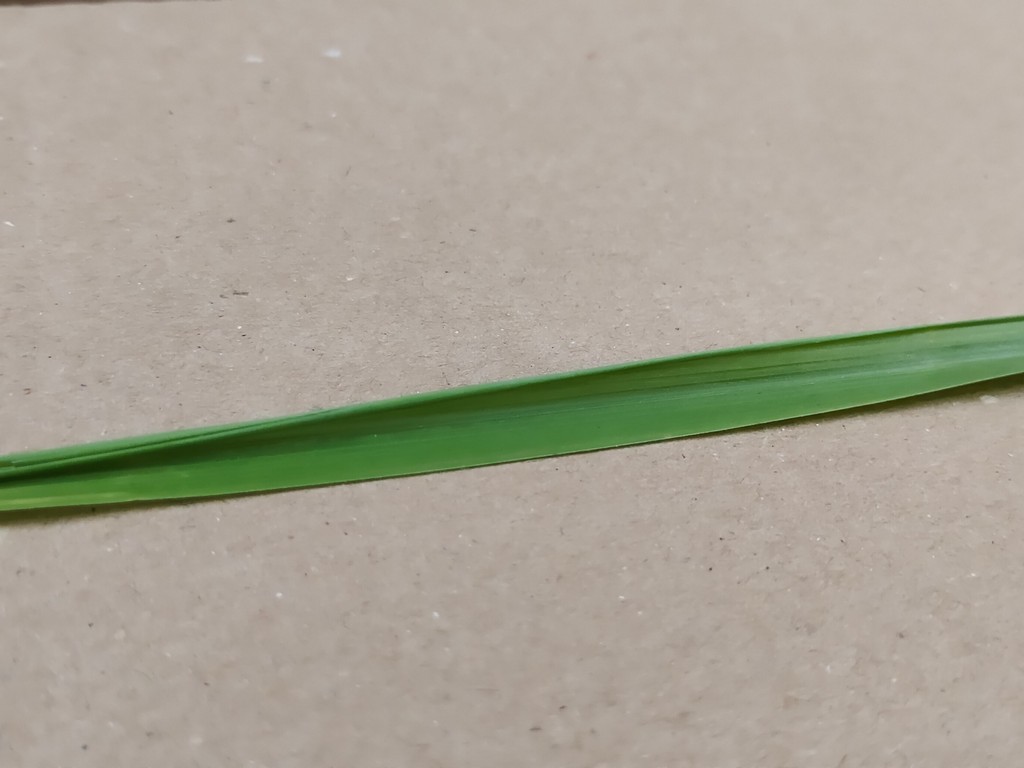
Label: Healthy